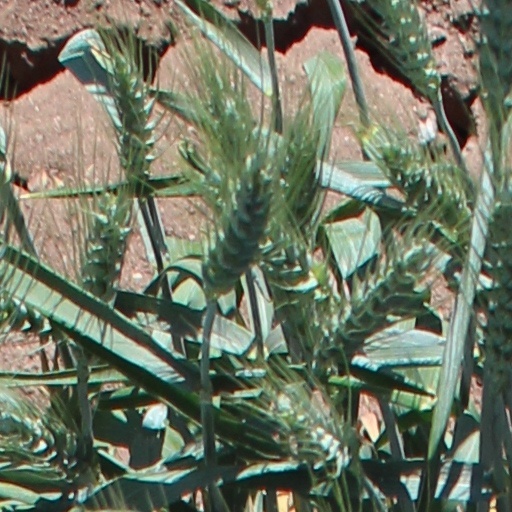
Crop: wheat